Human rights in North Korea

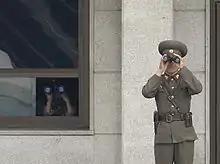
North Korean citizens are not allowed to leave their country.

North Korean citizens usually cannot freely travel within, let alone outside, the country. Emigration and immigration are strictly controlled. North Korean citizens must obtain a permit to travel outside their county of residence and upon reaching their destination report their arrival to the local authorities. According to testimony by defectors, obtaining such permits can be expedited through bribery. Forced resettlement of citizens and whole families, especially as punishment for political reasons, is said to be routine.